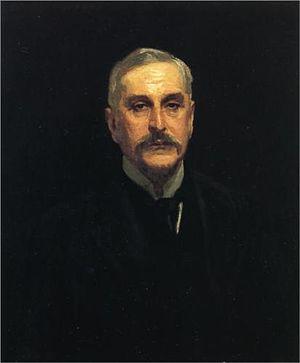
Les portraits de la famille Vickers sont un ensemble de tableaux réalisés par John Singer Sargent entre 1884 et 1914.
Wolseley Motors Limited fut un constructeur anglais de véhicules automobiles, fondé en 1901 par le fabricant d'armement Vickers, en collaboration avec l'industriel Herbert Austin. Au début, Wolseley mit en production une gamme complète d'automobiles, dominée par des voitures de luxe très prisées à la Belle Époque, jusqu'à la mort des frères Vickers, en 1915 et 1919. En 1921, dans sa plus forte expansion, Wolseley fabriqua plus de 12 000 voitures, s'affirmant comme le plus grand fabricant d'automobiles de Grande-Bretagne. Cependant, en 1927, le surdéveloppement de l'entreprise a conduit à sa mise sous séquestre, la faisant passer des mains de Vickers à celles de William Richard Morris, pour finir dans l'empire Morris Motor Company, puis dans British Motor Corporation et British Leyland, avant de voir son nom disparaître en 1975.